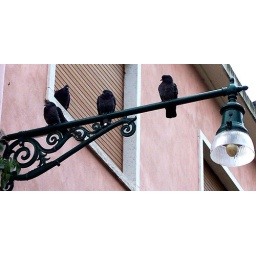
Pigeons, street lamp, sleeping house by almost deserted street, Venice in morning